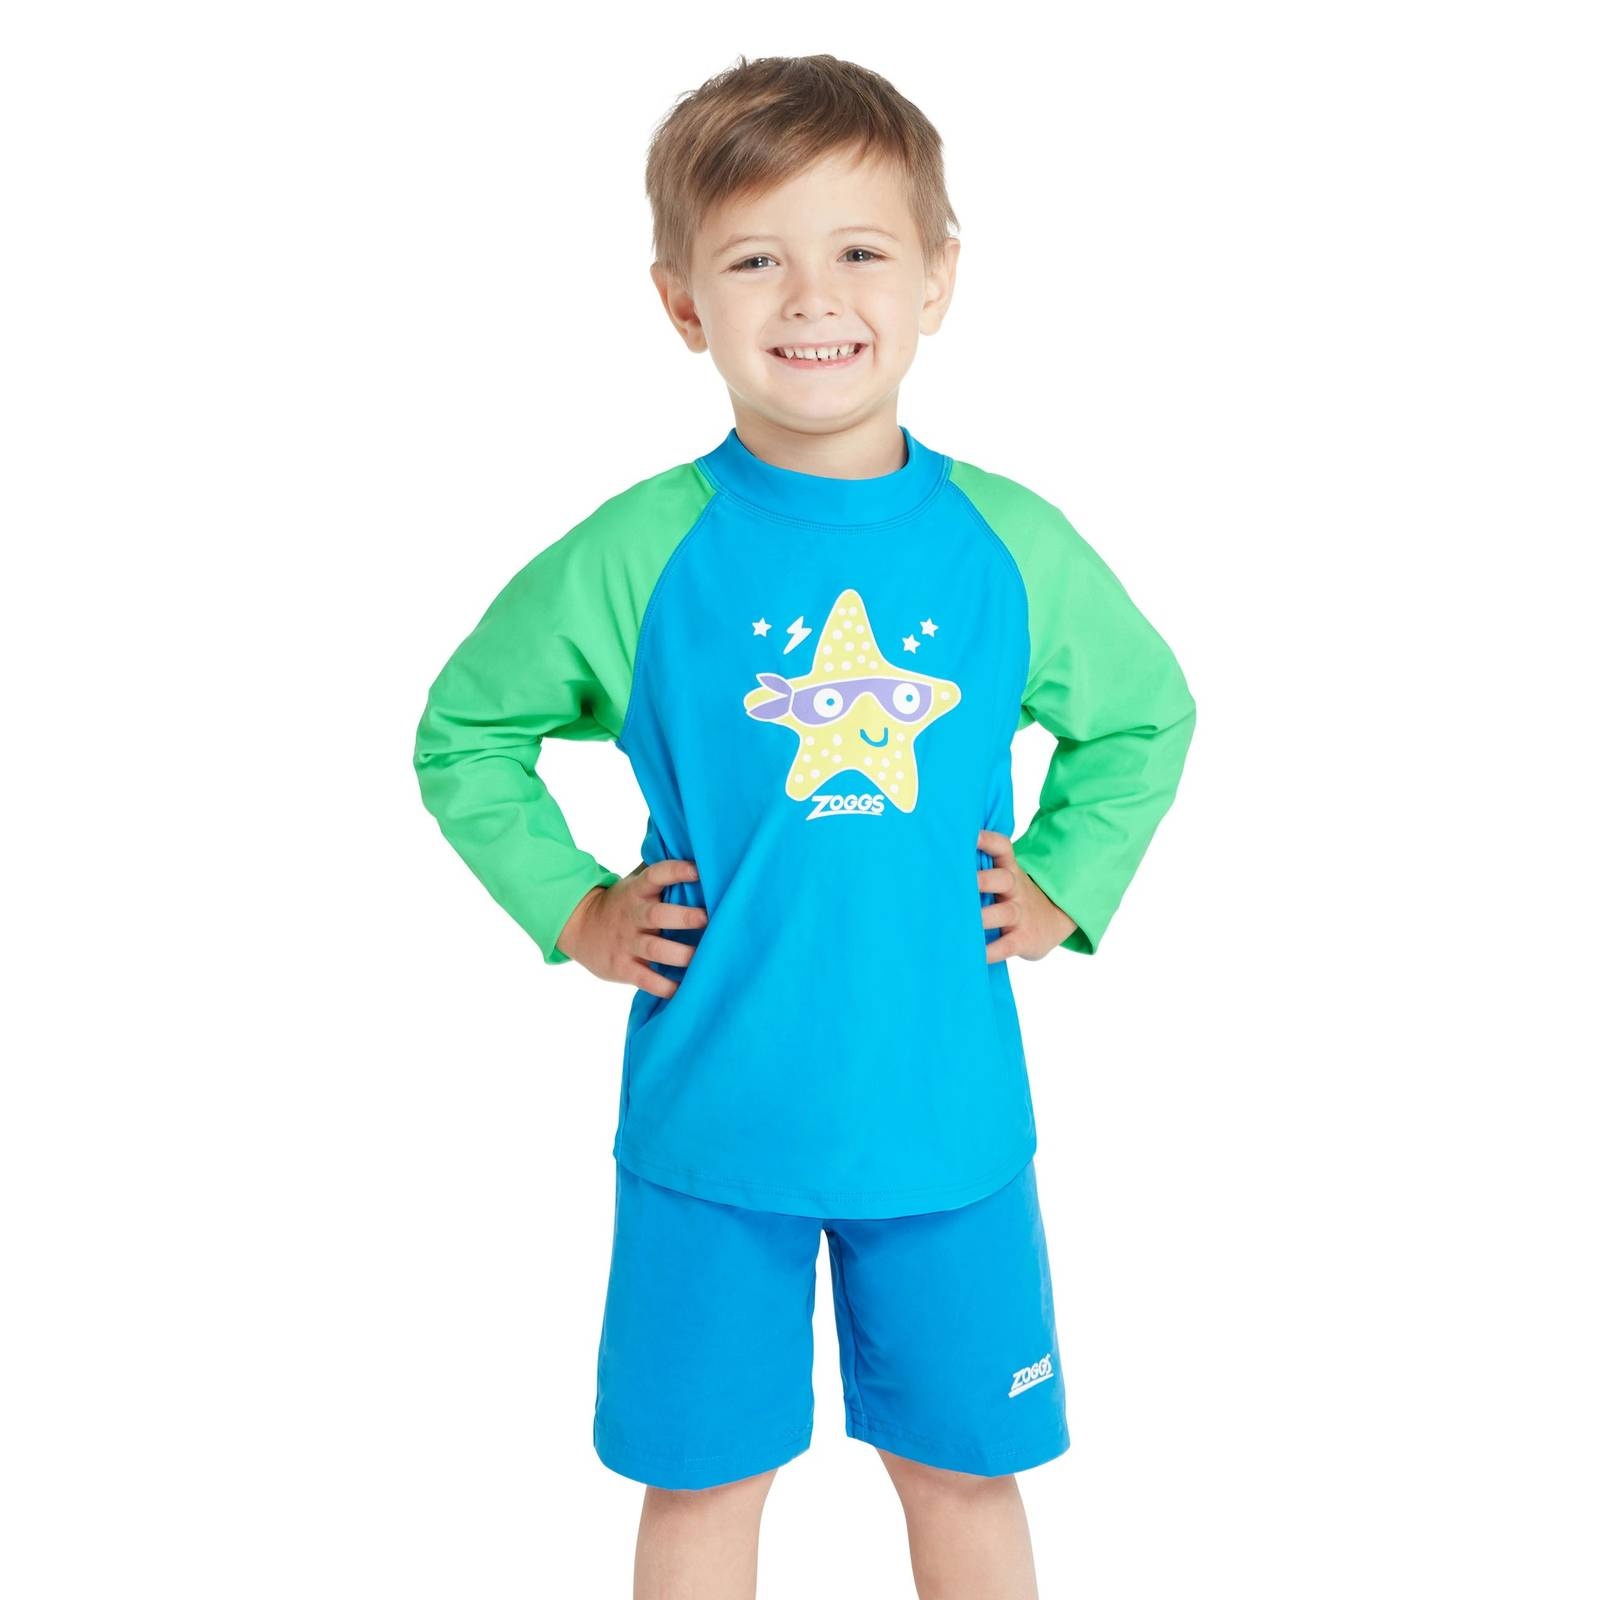
Maglietta da nuoto Manica Lunga Zip Sole Bambini Stampa Super-Star Età 1 Zoggs 465423SPSTYR1
Brand: Zoggs
Category: Sporting Goods > Outdoor Recreation > Boating & Water Sports > Boating & Water Sport Apparel > Rash Guards & Swim Shirts